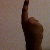
The image shows a hand gesture representing the number 1 in Indian Sign Language.